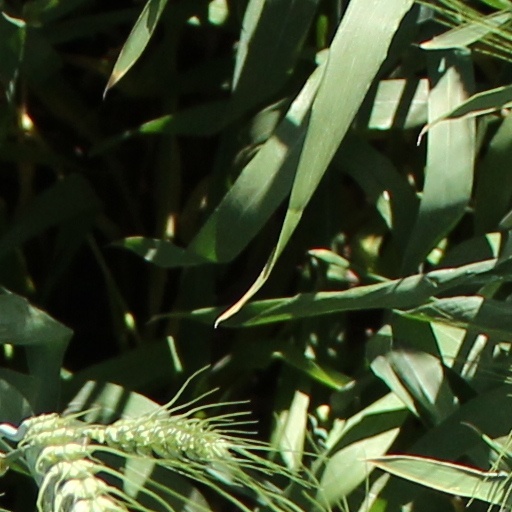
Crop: wheat